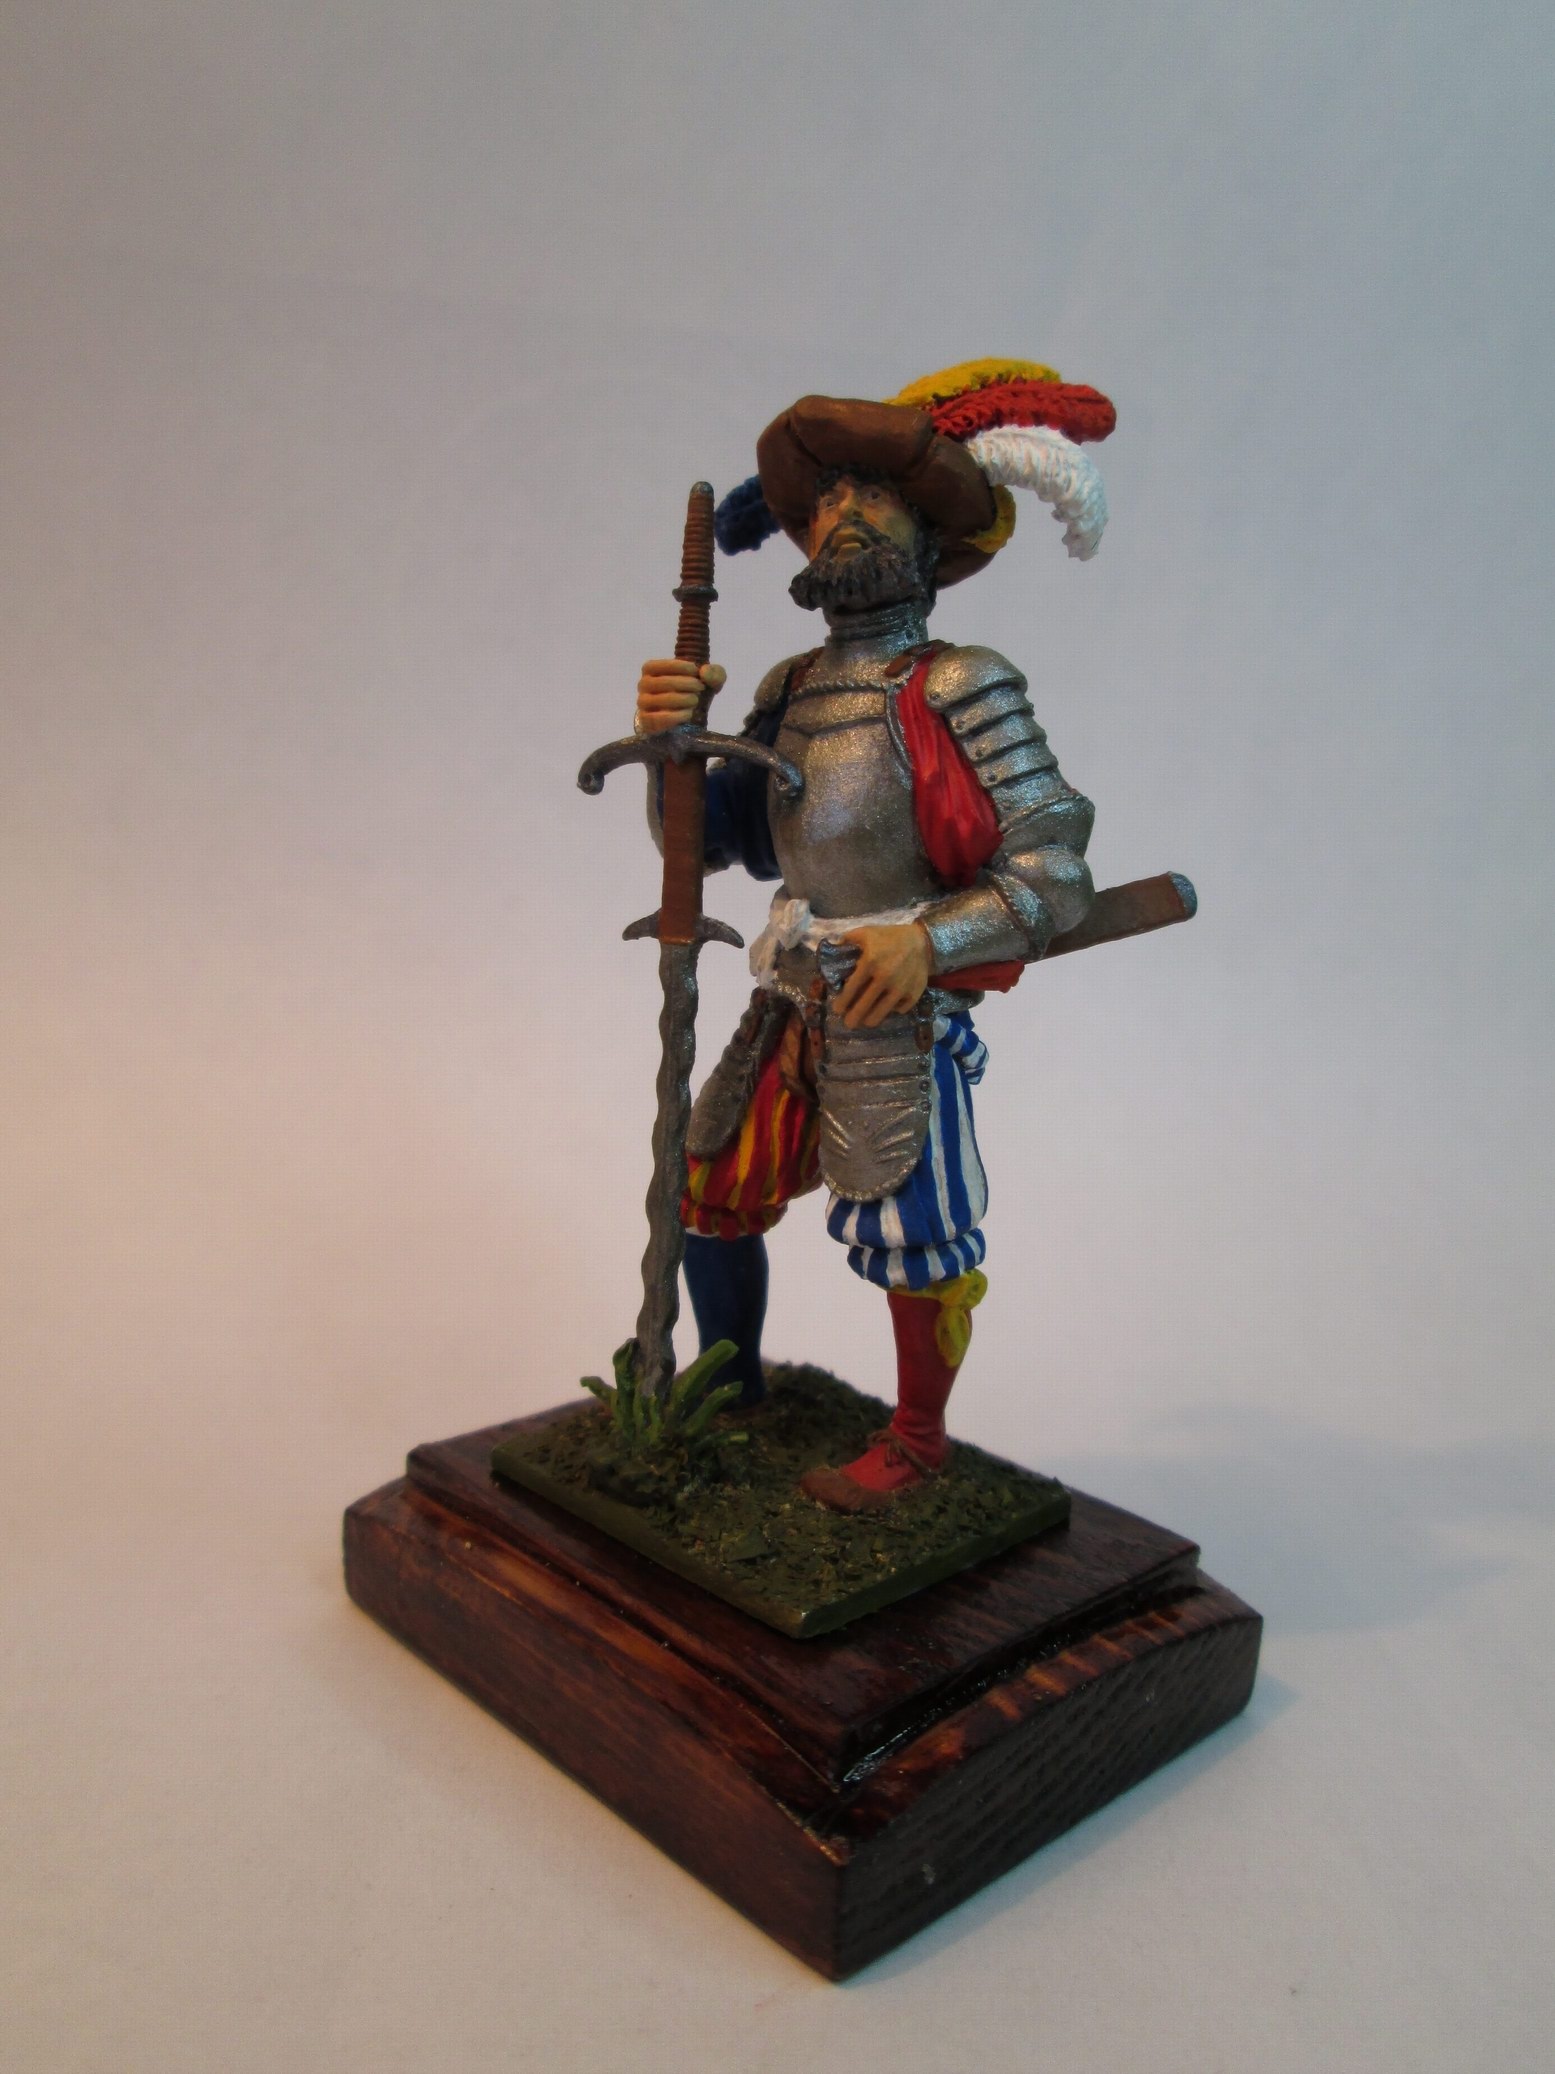
monument, statue, soldier, toy, miniature, sculpture, art, figurine, action figure, tin, on a stand